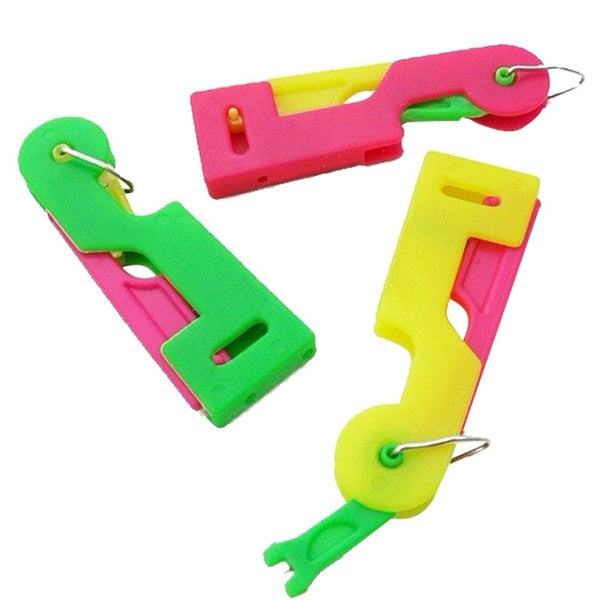
Automatic Needle Threading Device (Multicolour)
? Automatic Sui dhaga Needle Threading Device ? The Automatic Needle Threader Helps to solve the frustrating needle threading problem. Suitable for those people who have dim eyesight. Great gift for your mother and elderly people , Tailoring Tools. How To Use: ? Check out the holes at one side. ? Insert the needle into the hole. ? Press the middle part like the picture shown, until the little hook protrude. ? Hitch the sewing thread on the hook. ? Un-press the middle part. ? Pull out the needle, and the sewing thread ran through ? Specification: ? Material: Plastic ? Color: send in random ? Size:Appr 7x2.2cm/2.76"x0.87" ? Package Included: 1 X Automatic Needle Threader
Brand: Tapaswee Enterprise
Category: Arts & Entertainment > Hobbies & Creative Arts > Arts & Crafts > Art & Crafting Tools > Thread & Yarn Tools > Needle Threaders